Richard Bertie (courtier)

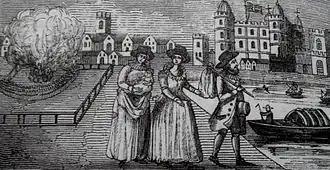
The couple, their daughter and wetnurse going into exile

Richard Bertie (25 December 15169 April 1582) was an English landowner and religious evangelical. He was the second husband of Katherine Willoughby, 12th Baroness Willoughby de Eresby, Duchess Dowager of Suffolk and a woman whom Henry VIII was considering as his seventh wife shortly before his death; she also received a proposal from the King of Poland.